Question: Please indicate a possible affordance area of the sit_on_bench that can be used for sitting
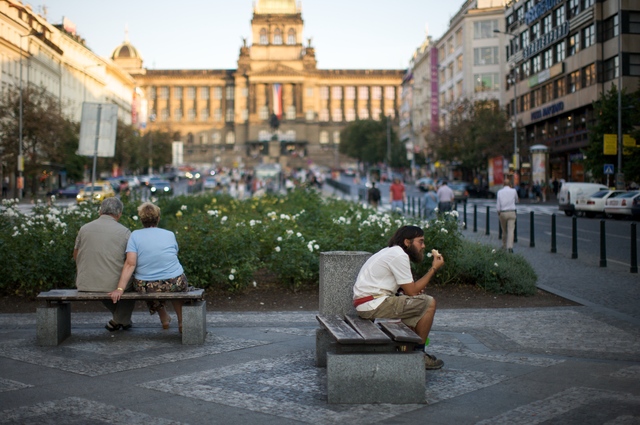
Answer: [322.5, 305.5, 425.5, 340.5]